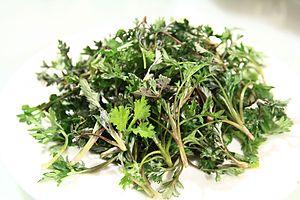
Artemisia princeps Pamp., dite « armoise japonaise », est une espèce de plantes de la famille des Asteraceae. Cette armoise asiatique, bien connue au Japon sous le nom de yomogi, et en Corée sous le nom de ssouk, est une vigoureuse plante aromatique vivace, facilement envahissante. Les feuilles et les graines sont consommées ou intégrées à diverses préparations traditionnelles, culinaires ou médicinales. En plus d'être insectifuge, la plante sert aussi dans des rituels destinés à éloigner le malheur des maisons et à soigner les troubles psychosomatiques.